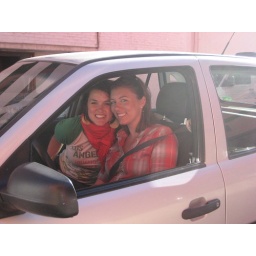
The beginning of our road trip with some Israeli boys to San Martin to tour the seven lakes by car.